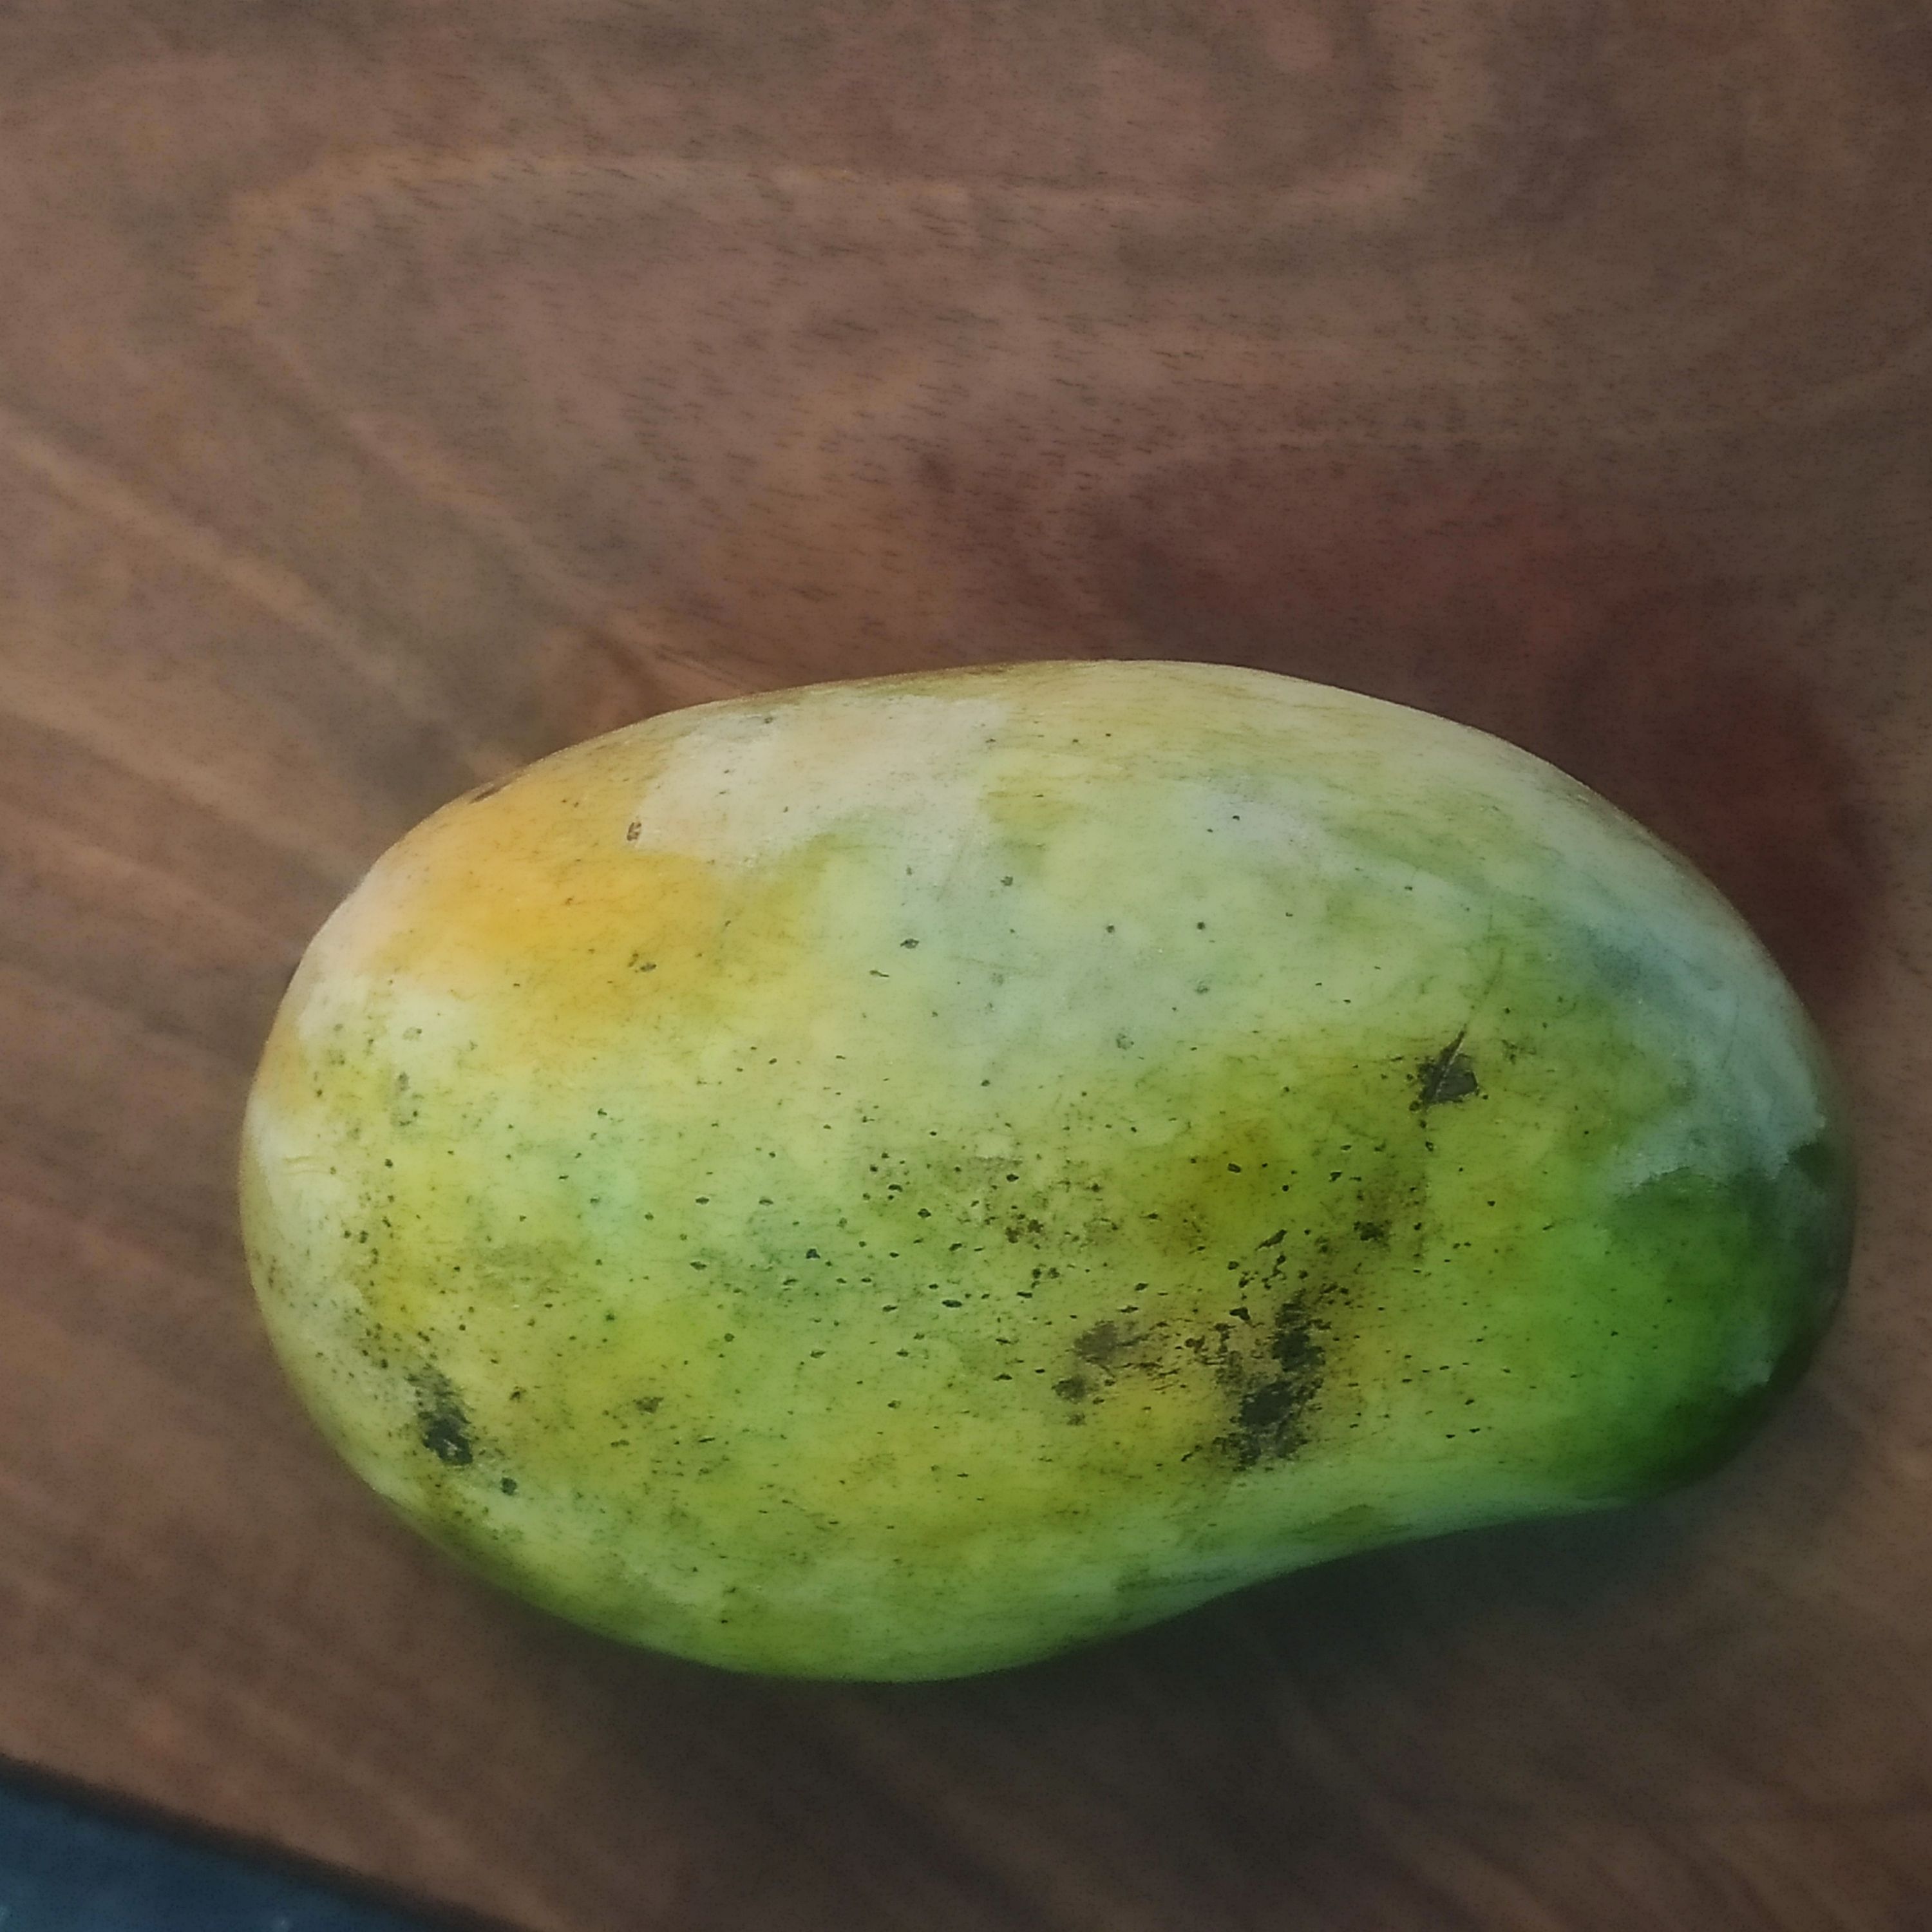
Fruit: mango
Grade: 2nd-grade